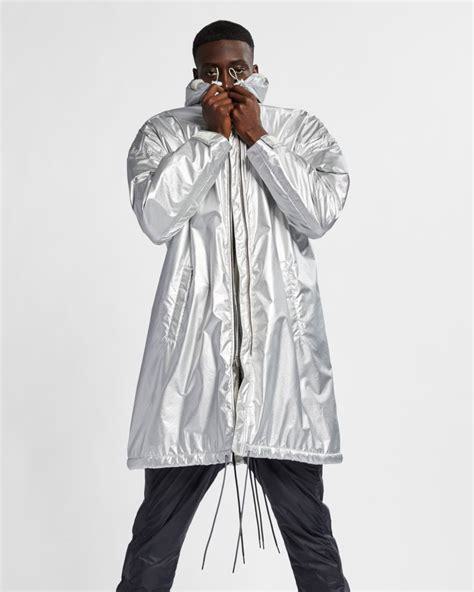
Brand: Nike
Model: Fear of God